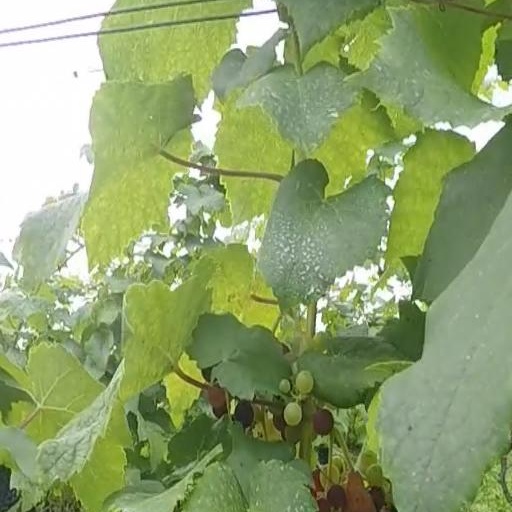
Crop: grape